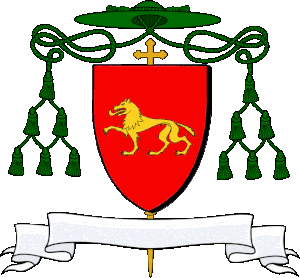
De gueules au loup passant d'or